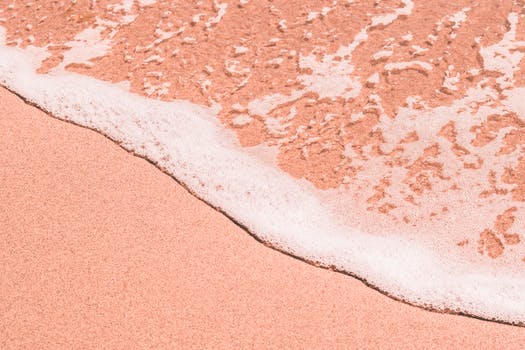
Label: No Watermark